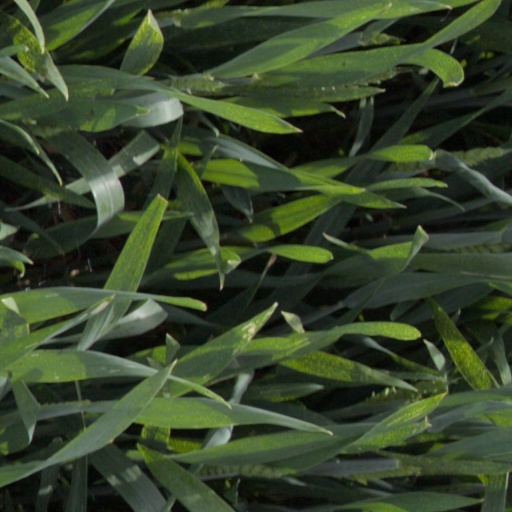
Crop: wheat